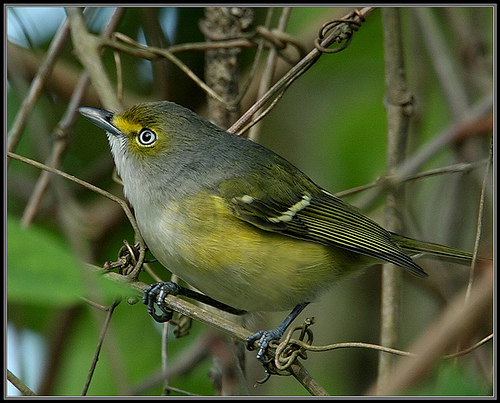
small roundish bird with a yellow abdomen and belly, mostly light gray head, with a yellow spot peri-eye, black secondaries with one white wingbar.
a bird with yellow and black neck, throat, black wings with yellow wingbars and the bill is short and pointedthe bird has a white eyering and a small black bill.
this bird is grey and yellow and has a long, pointy beak.
the bird has a white eyering and a green belly.
a small colorful bird with a white eye ring, yellow vent and wing bars, and grey along its coverts.
this yellow bird has very large eyes and a small beak with very crooked feet.
the bird has a puffy green belly, striped wingbar and small bill.
a small bird, mostly bright yellow, with large white eyes.
this bird has a yellow body with a grey neck and white chin, its eyes are white with black pupils.
Species: White Eyed Vireo